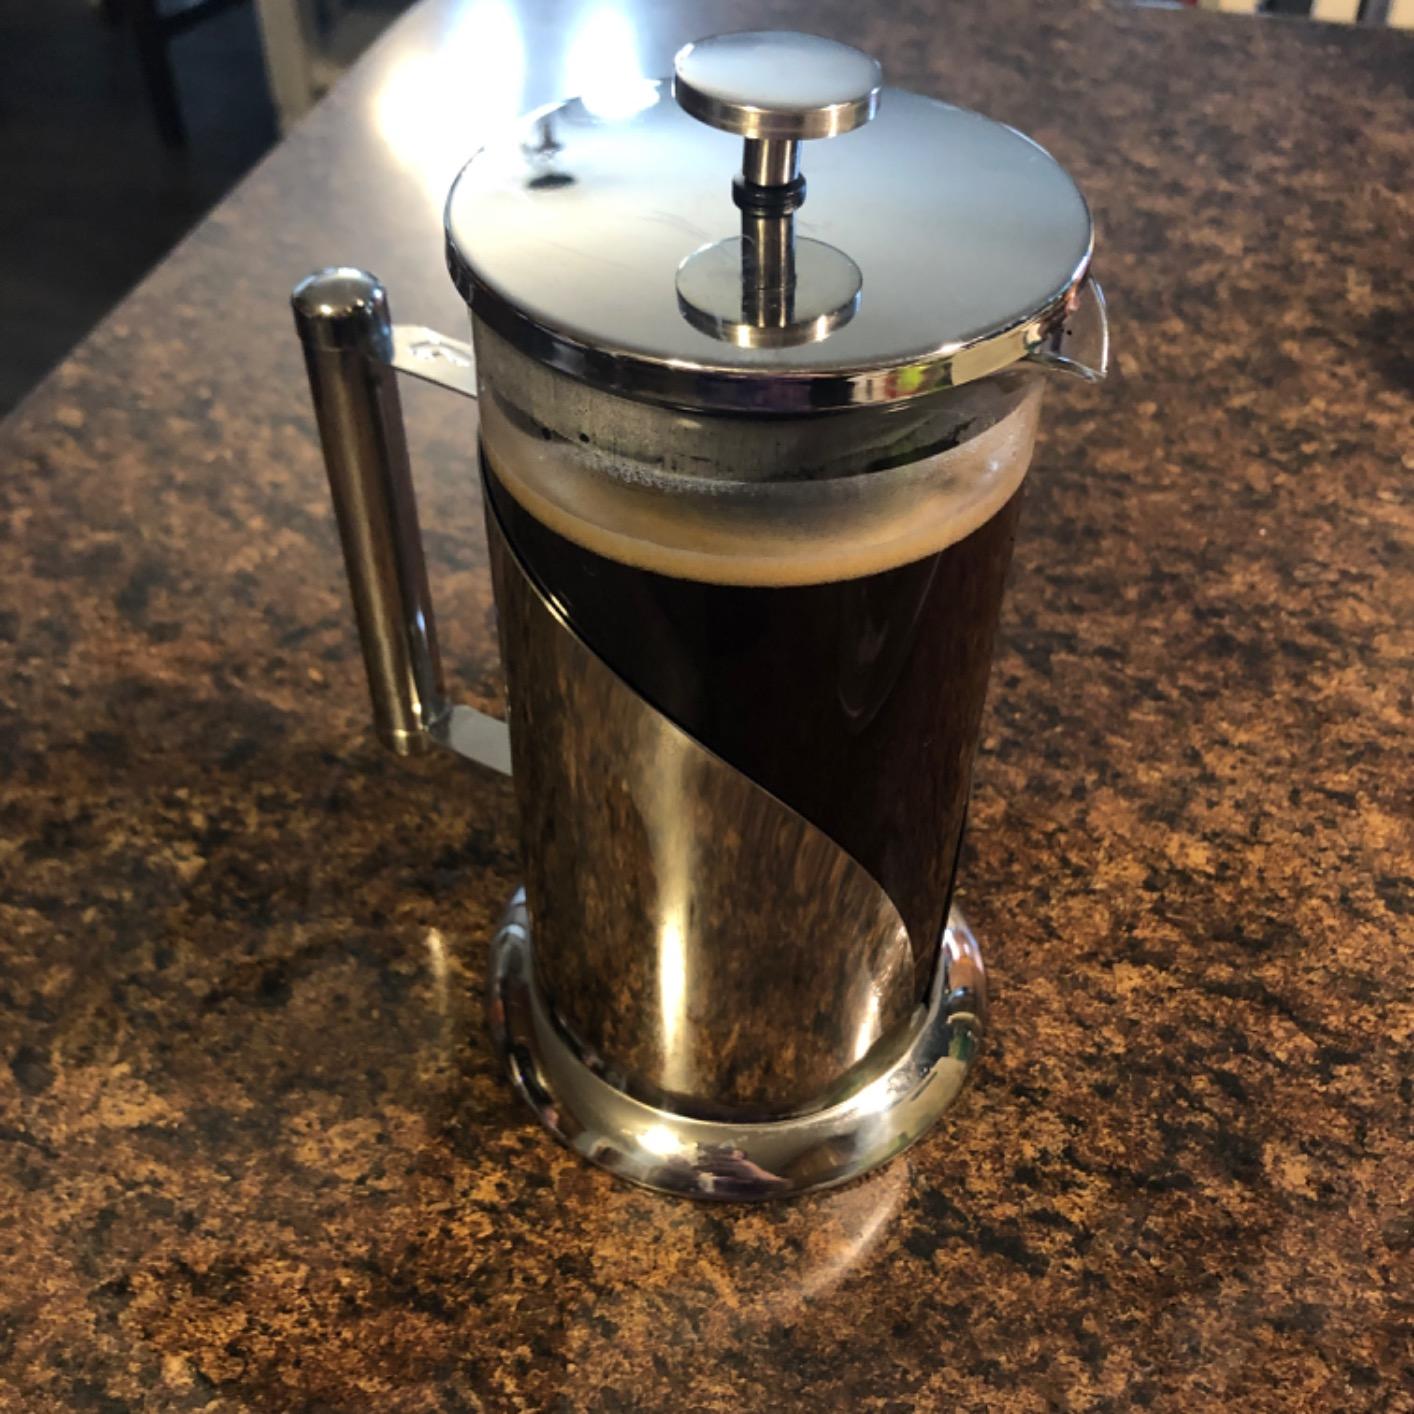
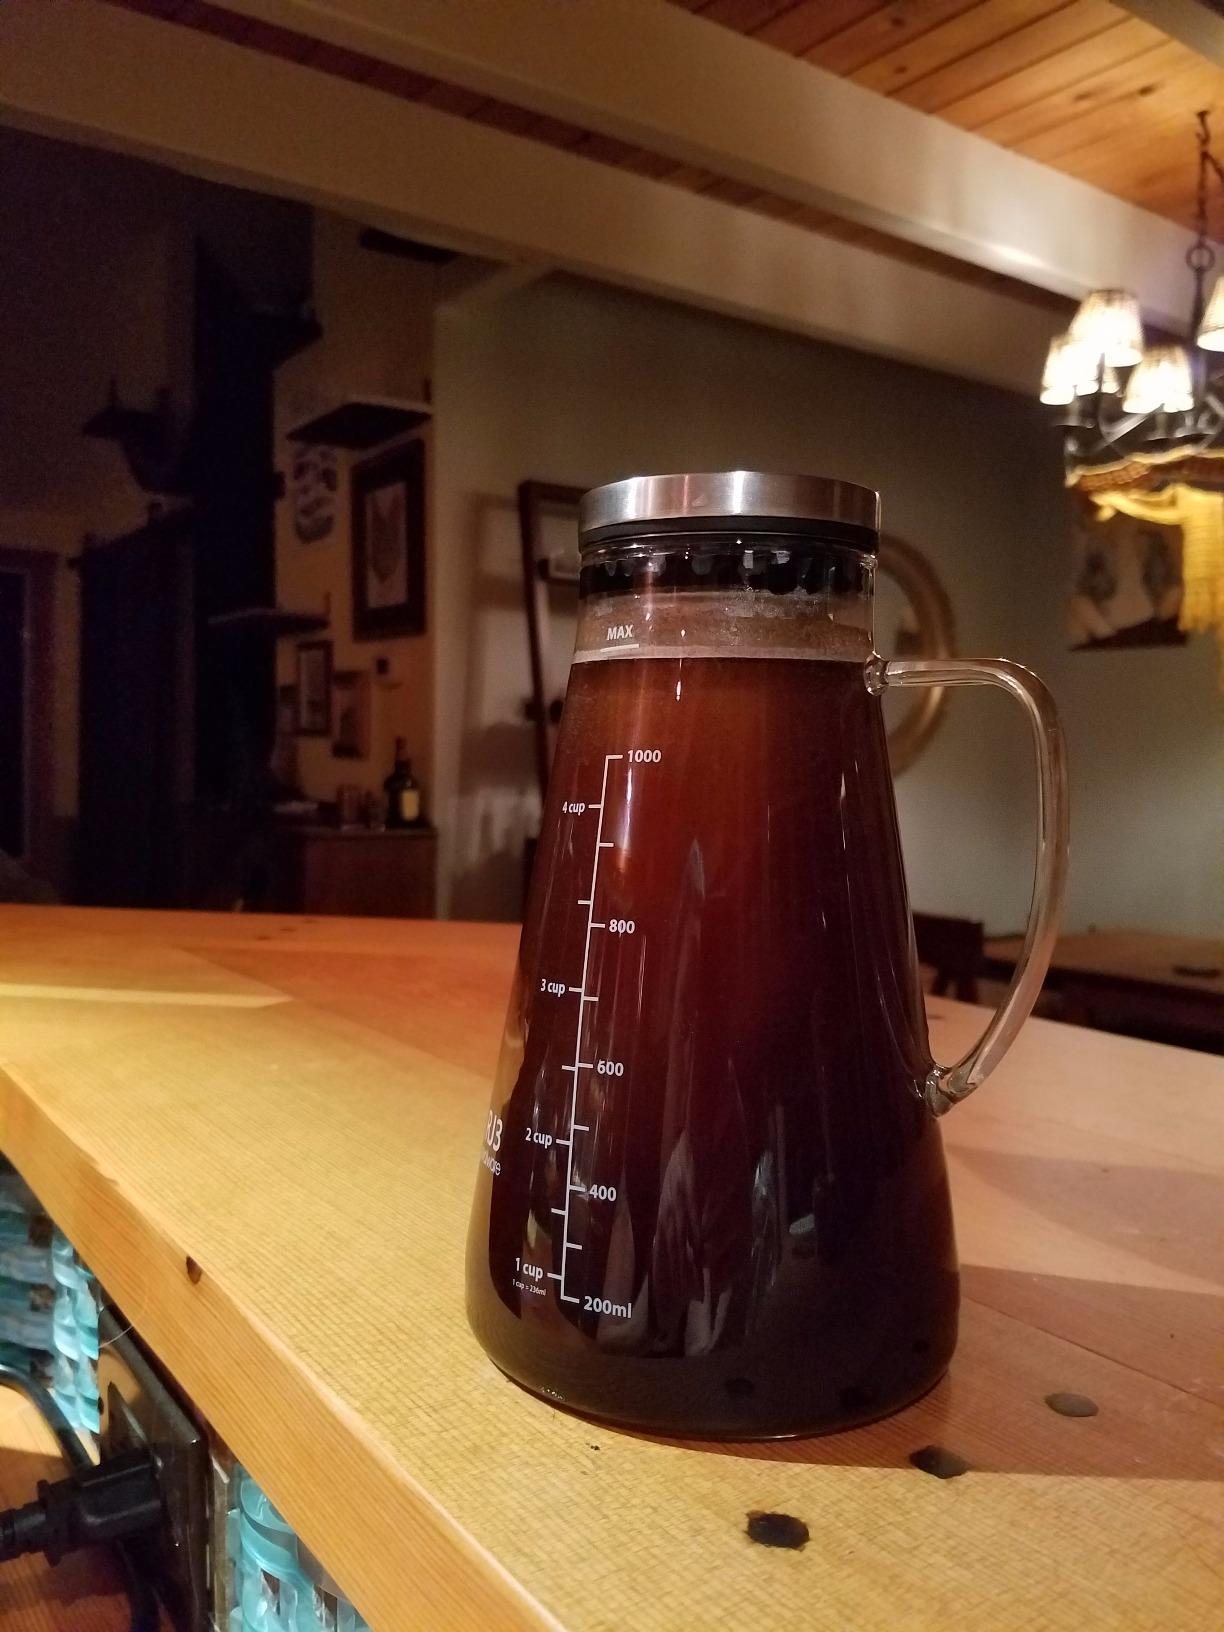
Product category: items_tea
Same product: no